Museo de Arte Popular

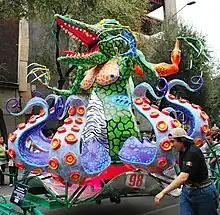
Alebrije named El Aguas Vivas at the Juarez Street portion of the parade.

The purpose of the parade is to promote the work of modern Mexican artists and artisans. The process of creating the alebrijes begins in June, with the parade taking place at the end of October. Most of the monumental alebrijes are created with cardboard except for those from Oaxaca which are partially made of wood, and wind their way from the main plaza (Zócalo), through the historic center onto the Paseo de la Reforma ending at the Angel of Independence. The alebrijes compete for first, second and third prizes of 50,000, 30,000 and 20,000 pesos. After the parade, later in the day, the winners are chosen and other events such as the Alebrije Puppet Contest and the Alebrije Short Story Contest take place.